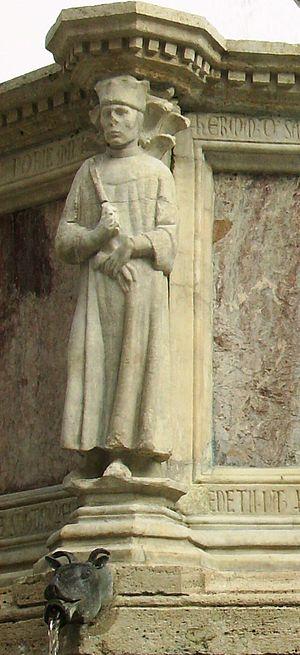
Ermanno di Sassoferrato est un homme politique italien du XIIIᵉ siècle.
La Fontana Maggiore ou Fontana di Piazza, située sur la Piazza IV Novembre à Pérouse en Ombrie, est un des monuments importants du centre historique, précisément sur la Piazza IV Novembre, entre le palazzo dei Priori et la cathédrale San Lorenzo.